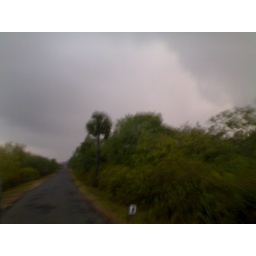
Once in an Rainy day depak has took this pic by sitting back in the bike with his father Sekar